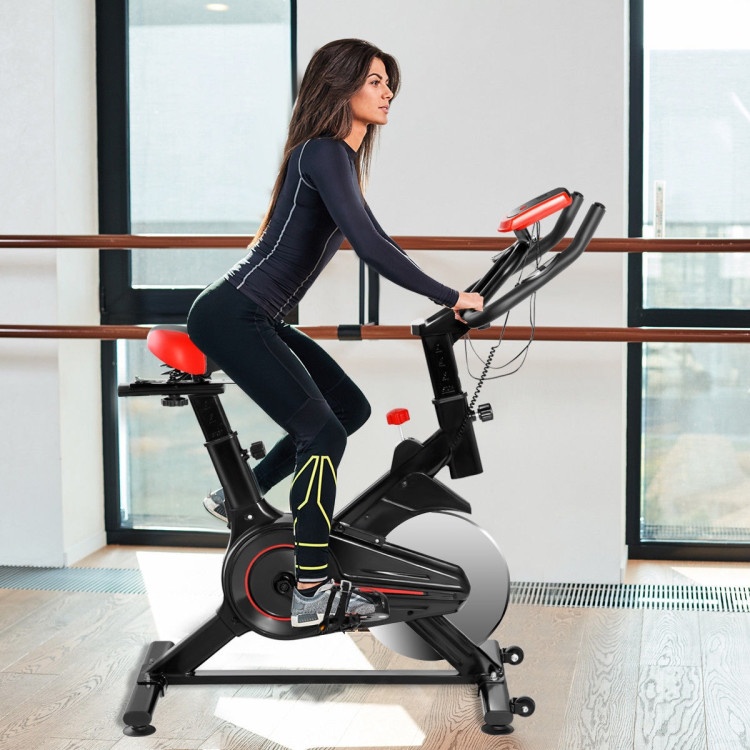
Indoor Exercise Bike Belt Driven Stationary Bike with Pulse Sensor & Phone Holder
Overview Including 1 exercise bike (need 2 x AA battery, not included) and 1 user guide -Brand new and high quality -Easily adjustable seat height suitable for different body figures -2 small wheels easyfor moving -The max user weights up to 220 lbs -Create more momentum for longer periods of time -Press mode button to select the pulse function -The monitor for displaying your current heart rate in beats per minute -A phone holder under display for putting the phone
Brand: EZ Shop
Category: Sporting Goods > Fitness & General Exercise Equipment > Cardio > Cardio Machines > Exercise Bikes > Upright Exercise Bikes